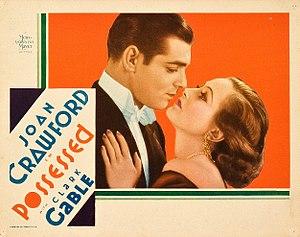
Joan Crawford, de son vrai nom Lucille Fay LeSueur, est une actrice et productrice américaine née le 23 mars 1904 à San Antonio, morte le 10 mai 1977 à New York.